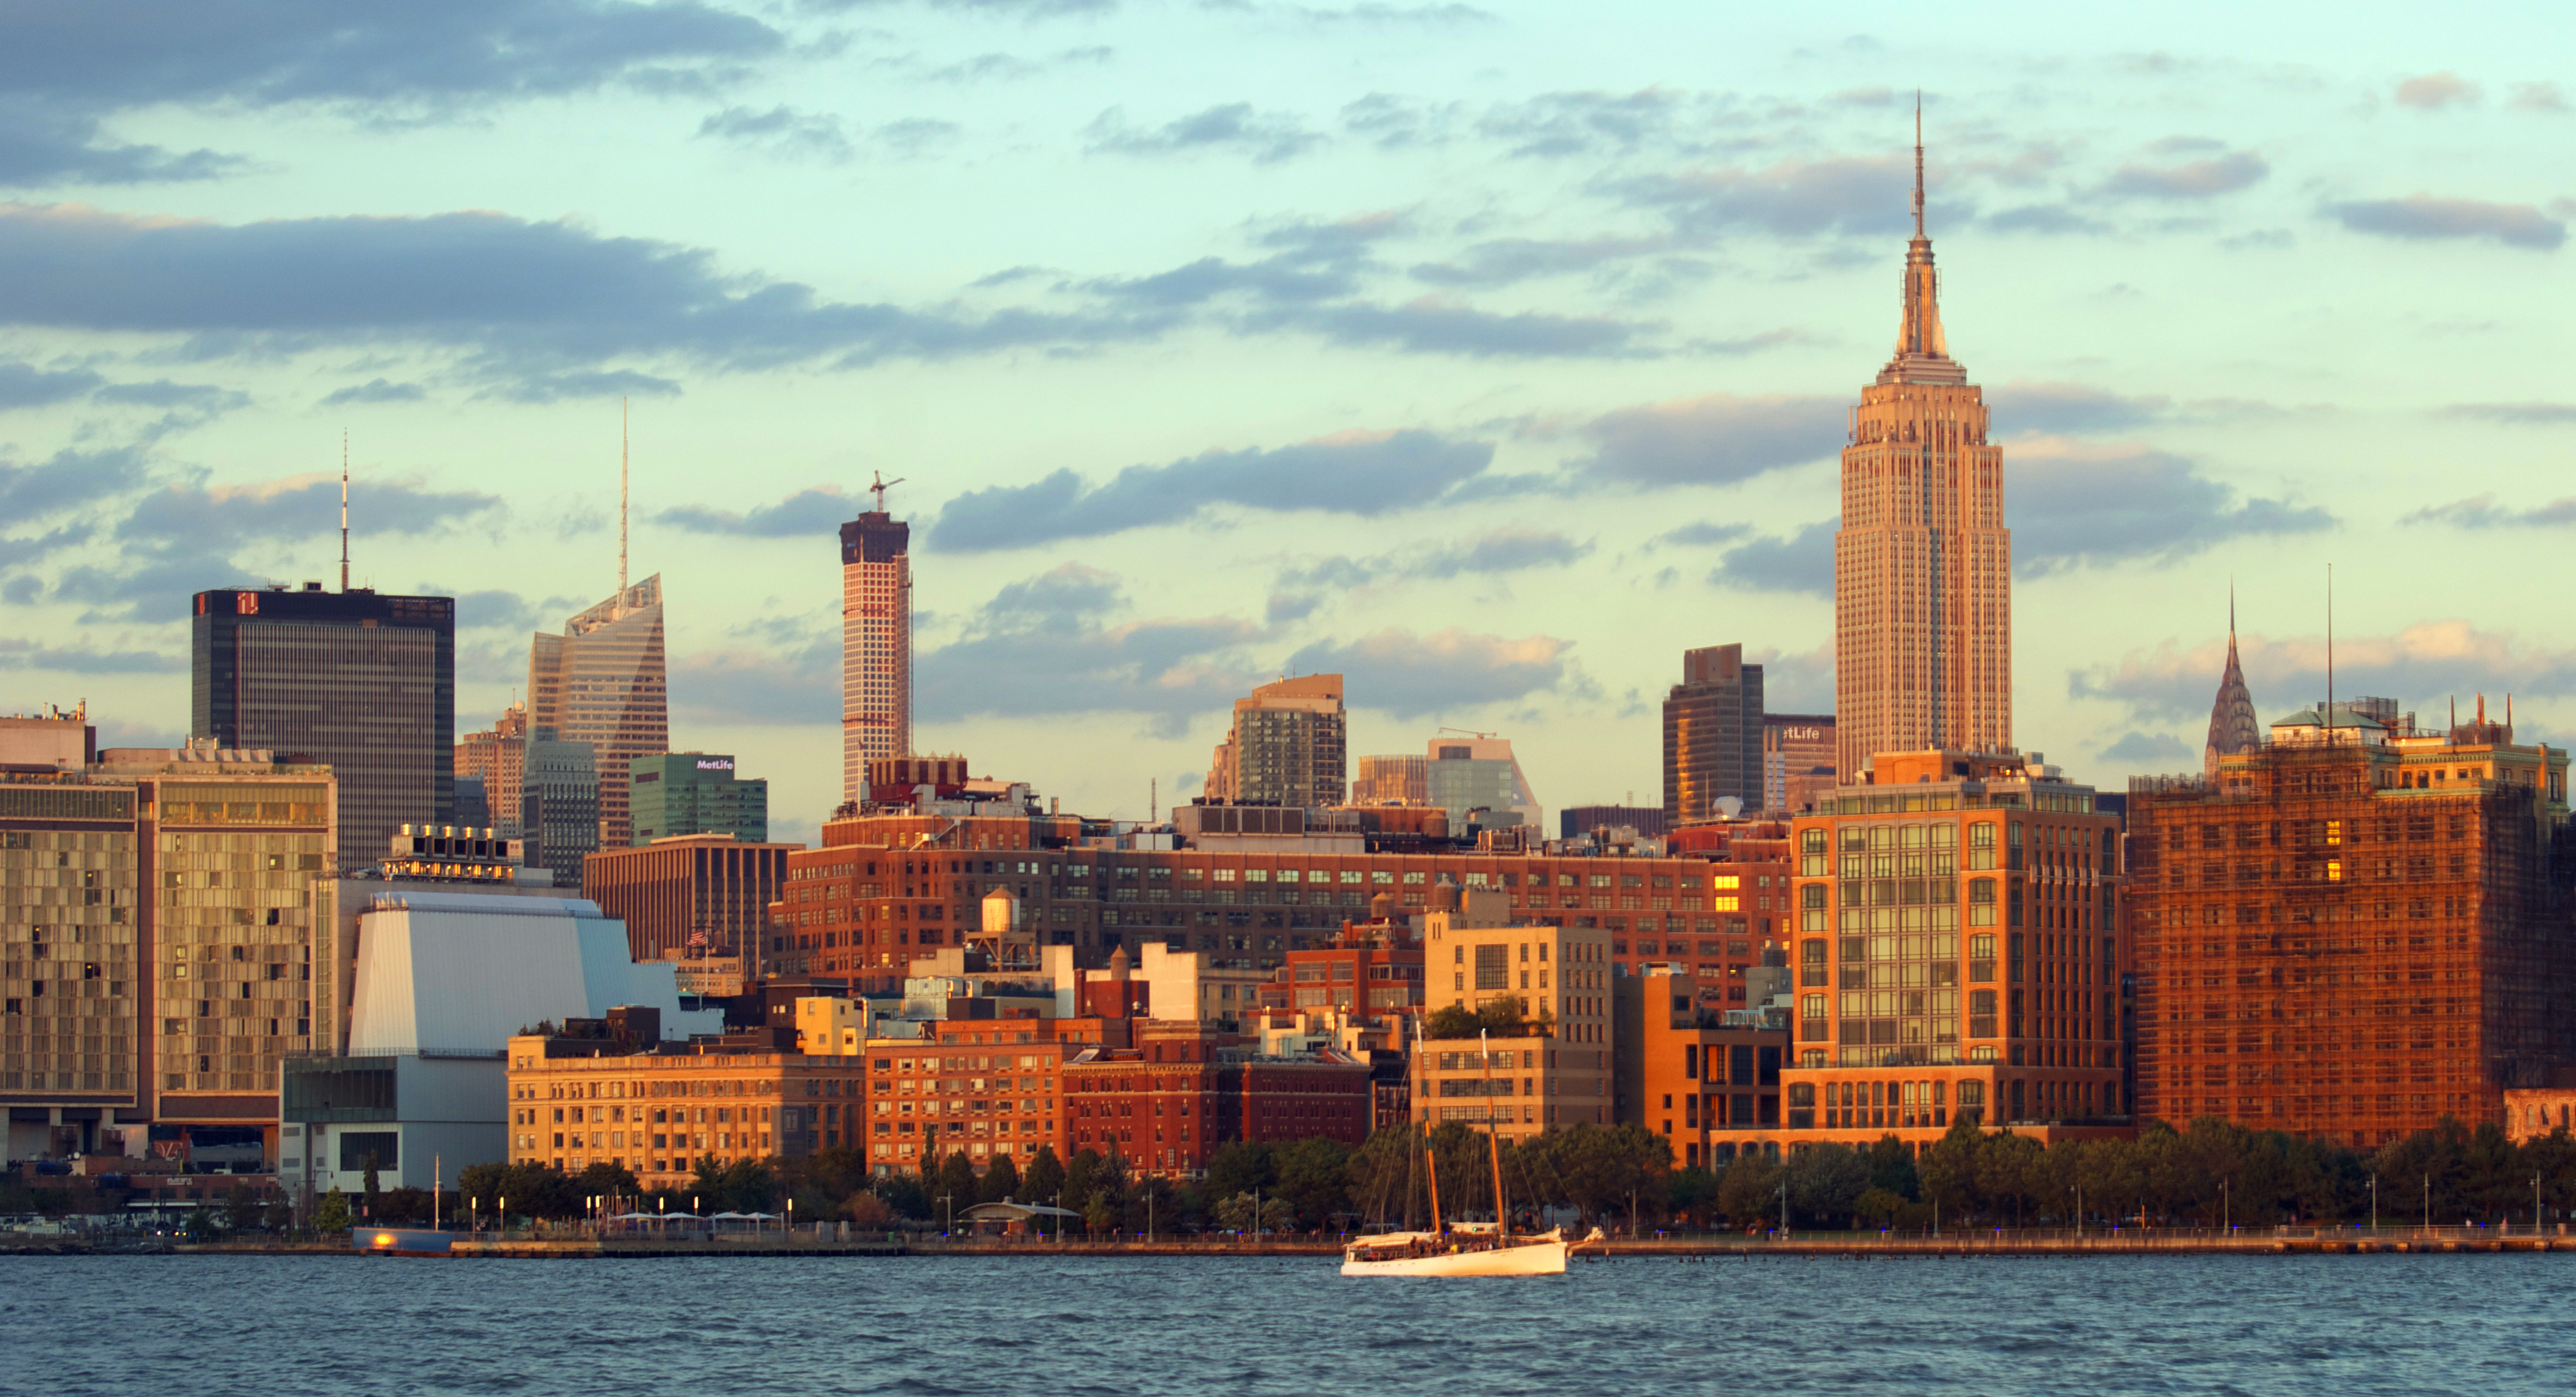
sea, water, horizon, cloud, architecture, sky, sun, sunset, boat, skyline, sunlight, morning, hour, building, city, skyscraper, river, manhattan, cityscape, downtown, dusk, evening, golden, reflection, vehicle, tower, nyc, usa, america, landmark, harbor, sunny, empire, clouds, buildings, new, state, york, united, hm, states, hudson, urban area, human settlement